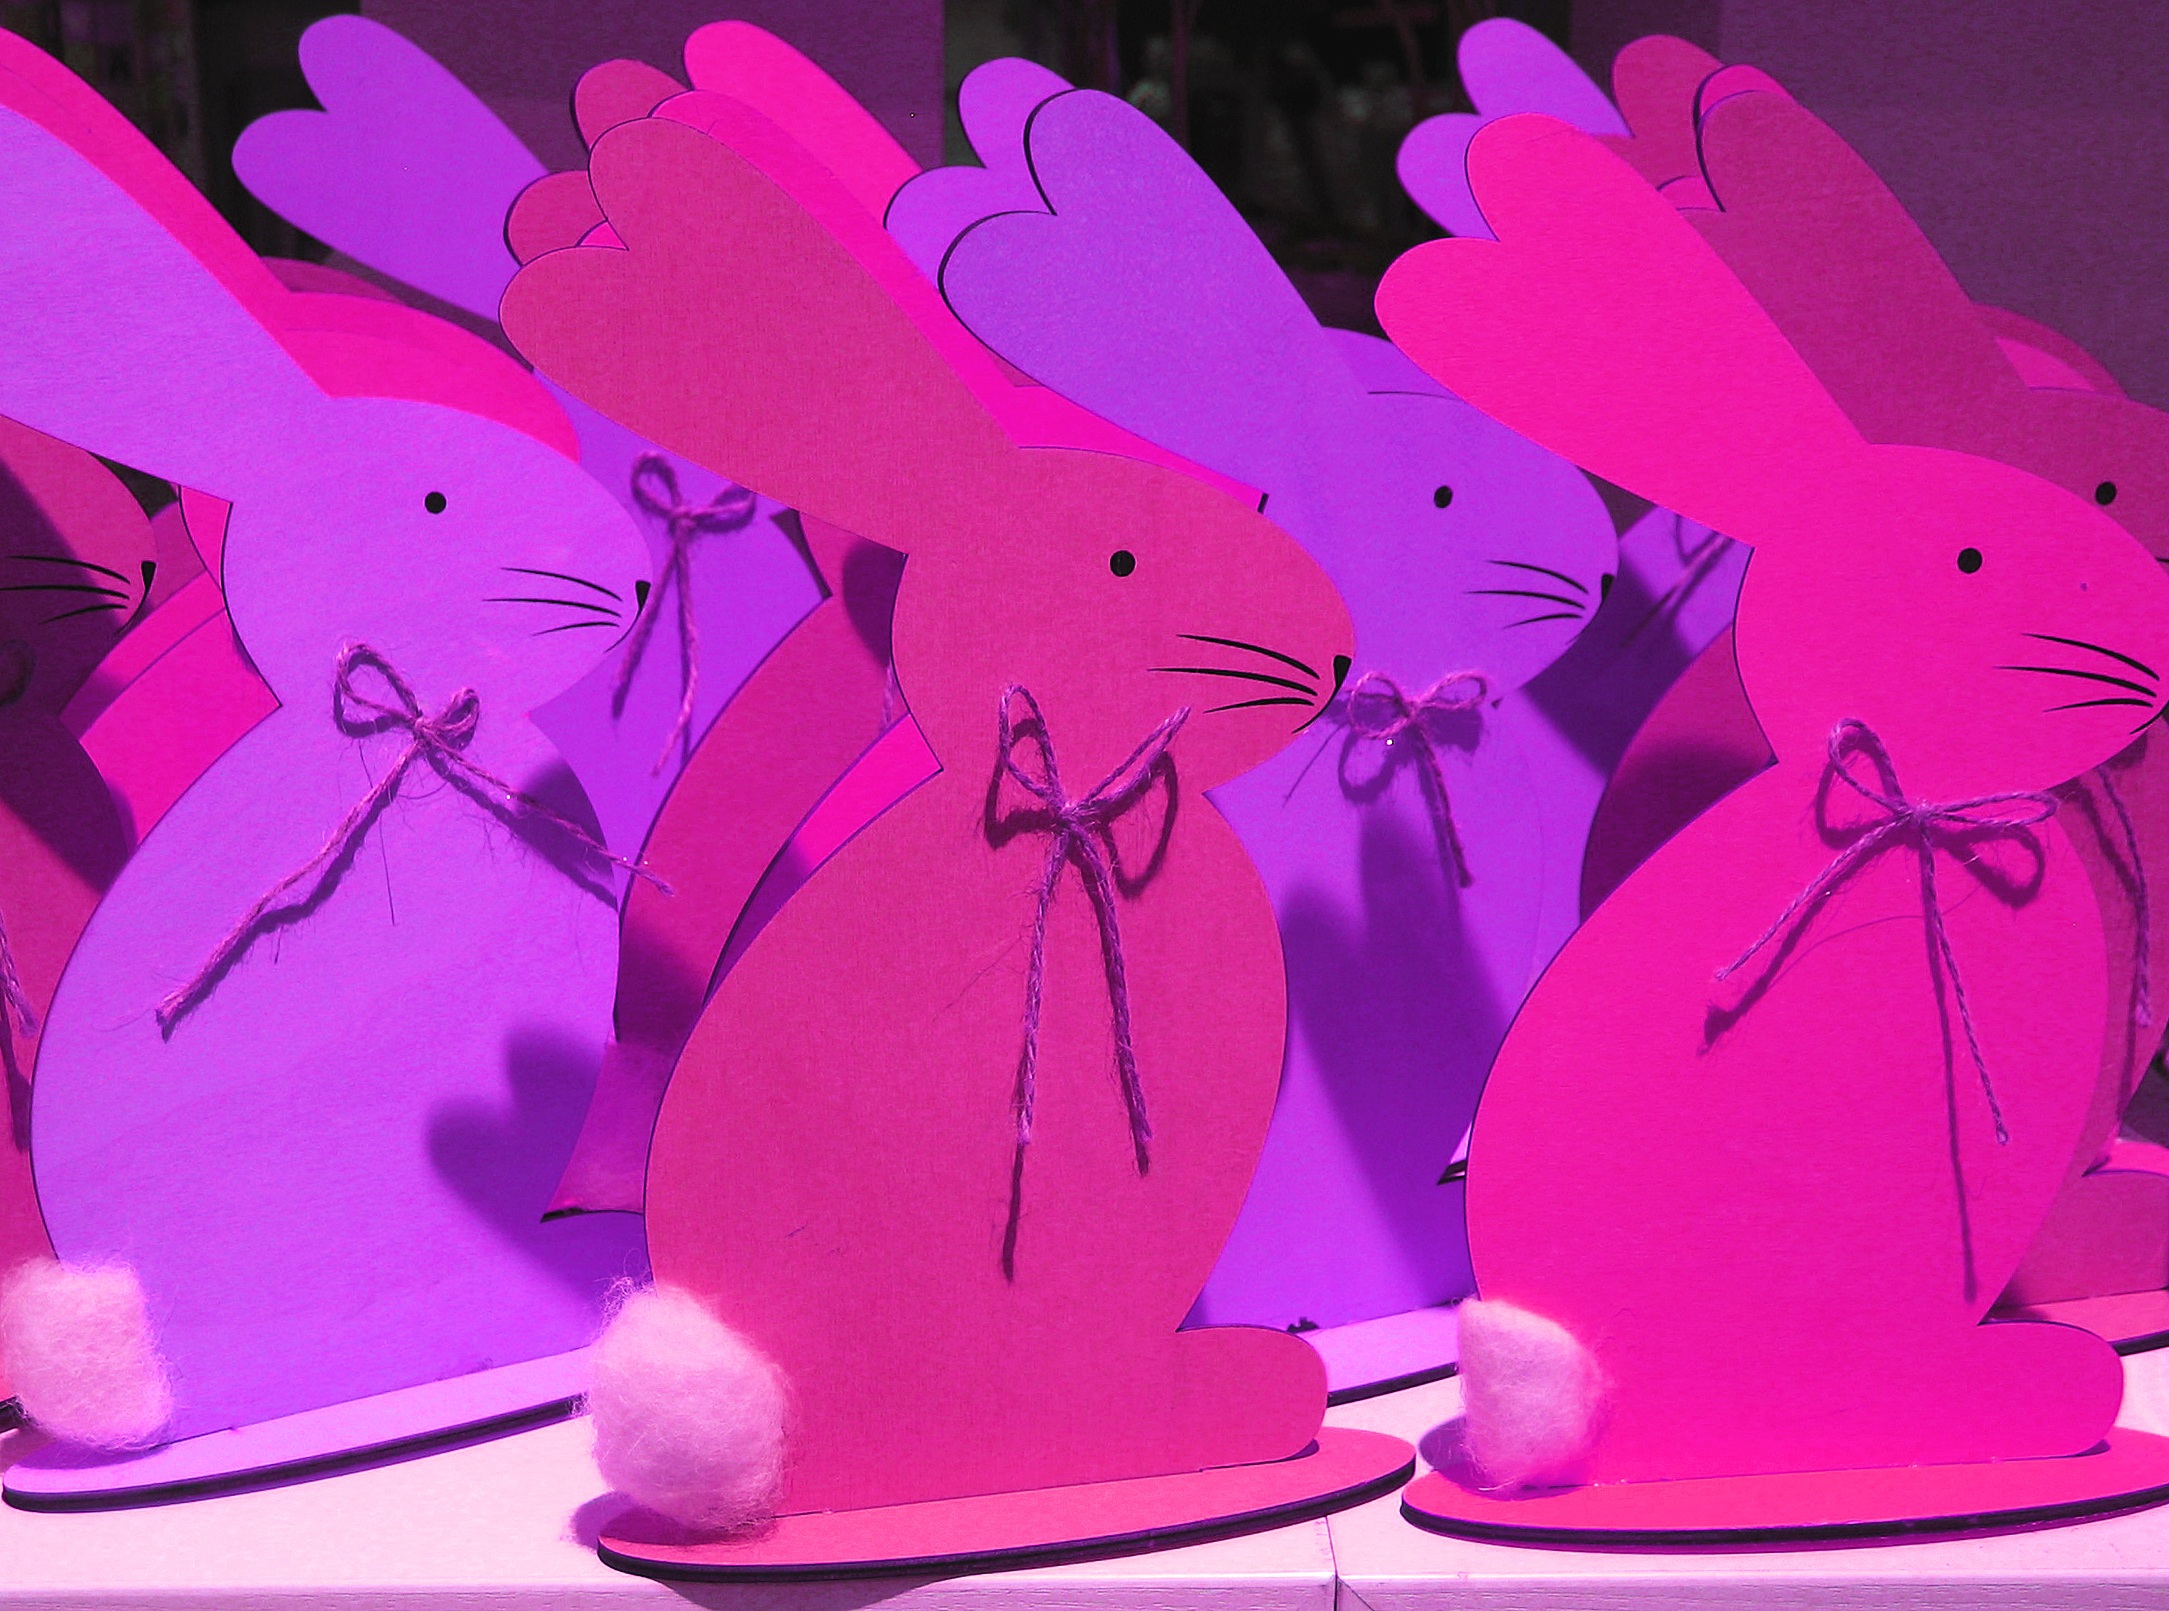
flower, purple, decoration, spring, color, holiday, colorful, pink, toy, rabbit, painting, deco, figure, holidays, decorative, bright, footwear, plush, easter, magenta, figures, holzfigur, easter bunny, easter eggs, easter decoration, happy easter, easter decorations, easter nest, stuffed toy, easter greeting, colorful bunnies